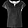
Label: Shirt